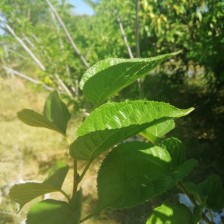
Variety: TaiwanStraberry